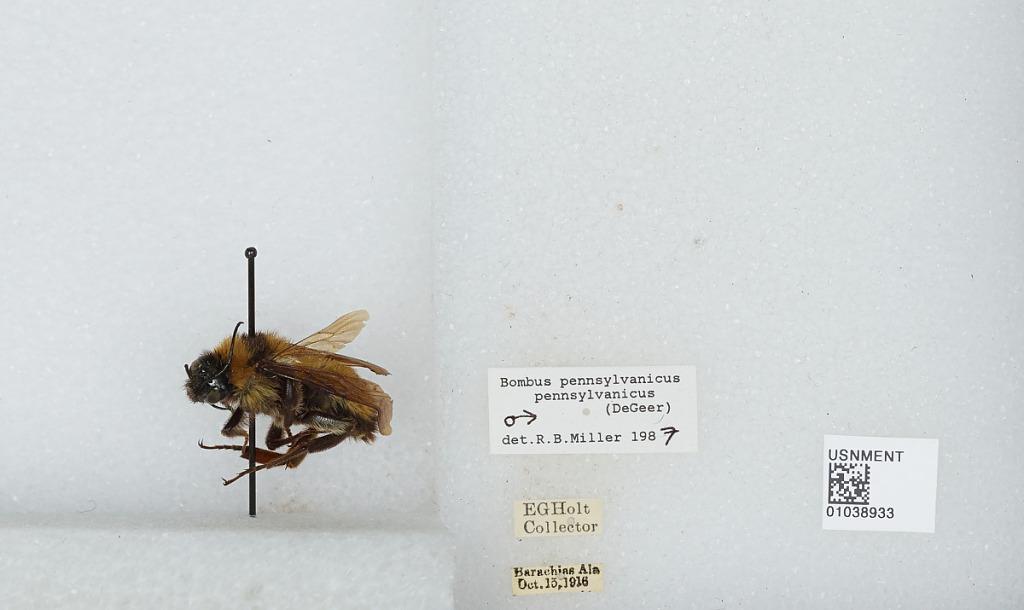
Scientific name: Bombus (Fervidobombus) pensylvanicus pensylvanicus (De Geer)
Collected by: E. Holt
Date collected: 1916-10-15
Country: United States
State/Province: Alabama
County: Montgomery
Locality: Barachias
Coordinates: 32.2997, -86.1964
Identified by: Miller, R. B.